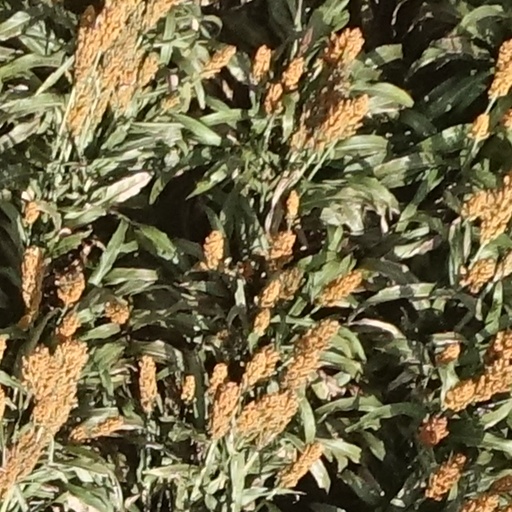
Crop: sorghum